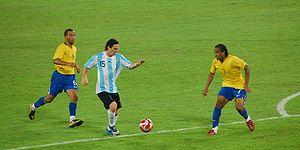
Lionel Messi, parfois surnommé Leo Messi, né le 24 juin 1987 à Rosario, est un footballeur international argentin évoluant au poste d'attaquant au FC Barcelone.
L'équipe d'Argentine de football est la sélection de joueurs argentins représentant le pays lors des compétitions internationales de football masculin, sous l'égide de l'Asociación del Fútbol Argentino.